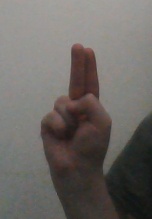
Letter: taa